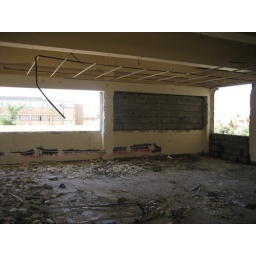
Blocked window in library